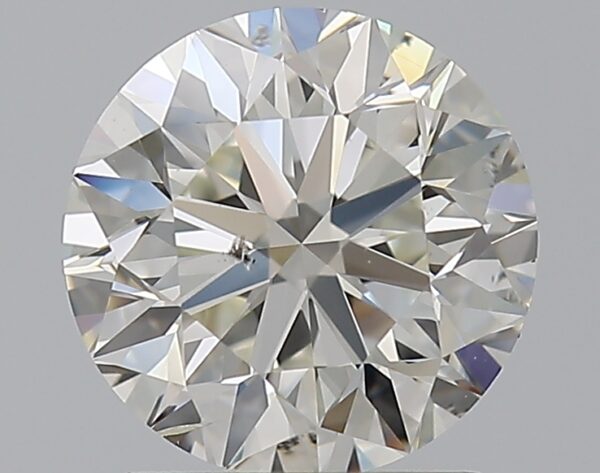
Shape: round
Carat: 1.5
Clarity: SI1
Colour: J
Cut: VG
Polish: EX
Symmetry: VG
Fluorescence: N
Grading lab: GIA
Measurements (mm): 7.14 x 7.19 x 4.6